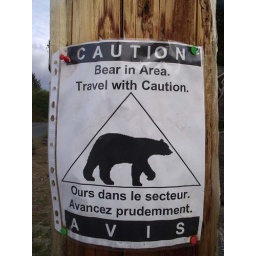
Beware of bear sign posted in Tofino!